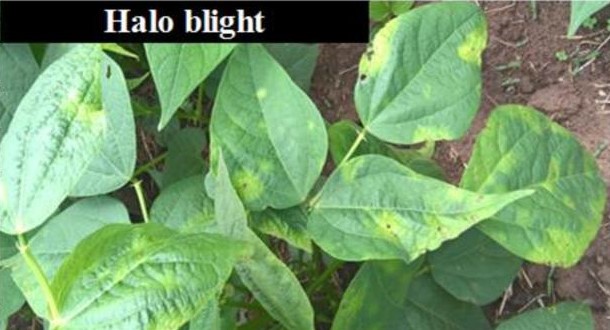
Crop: unknown
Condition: bean_bean_halo_blight